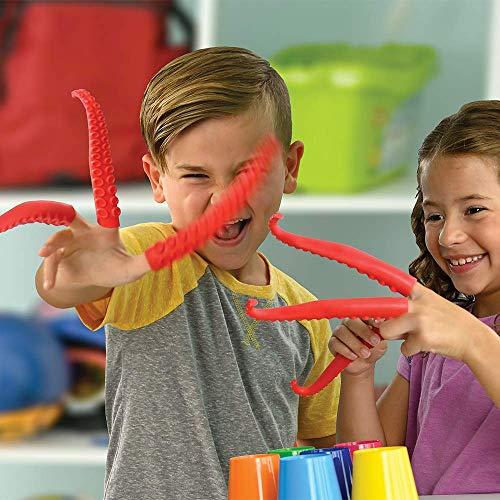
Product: Stacktopus Kids Game
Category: Toys & Games | Games & Accessories
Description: Slip on the silly sea fingers to become a stacking octopus…a Stacktopus.
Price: $17.99
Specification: ProductDimensions:10x10x3inches|ItemWeight:1.48pounds|ShippingWeight:1.48pounds(Viewshippingratesandpolicies)|ASIN:B082PN1F5T|Itemmodelnumber:6970|Manufacturerrecommendedage:5yearsandup